Rogues' Regiment

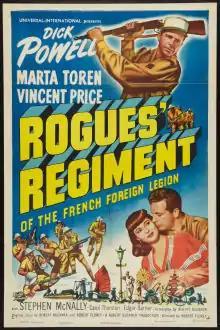
Original film poster

Rogues' Regiment is a 1948 film noir action film directed by Robert Florey and starring Dick Powell, Märta Torén, and Vincent Price. It is the first American feature film to be set in the First Indochina War.